Eugenia Silva

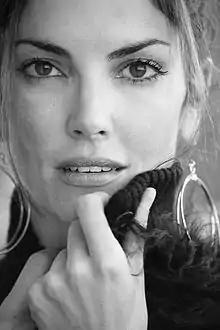

Eugenia Silva (born January 13, 1976) is a Spanish model. She has been the face of many fashion houses such as Dolce & Gabbana and Oscar de la Renta.